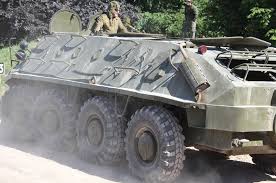
Label: BTR-60